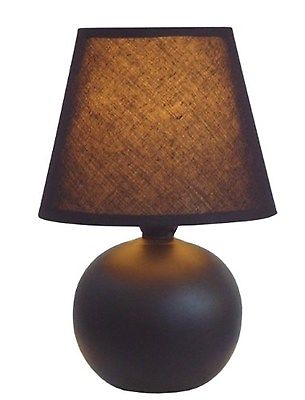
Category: lamp